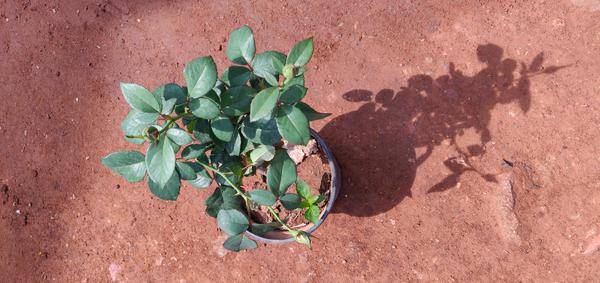
Plant: Rose